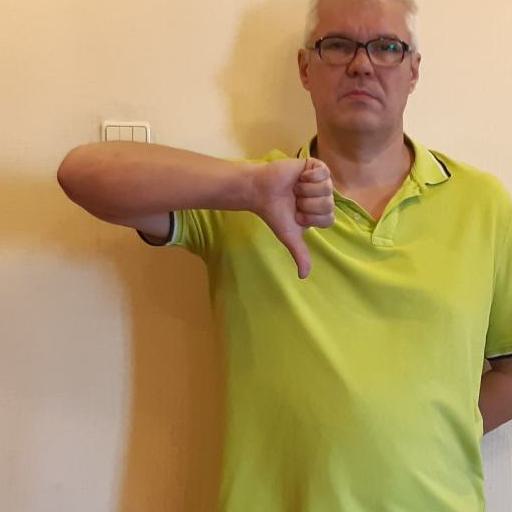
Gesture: dislike